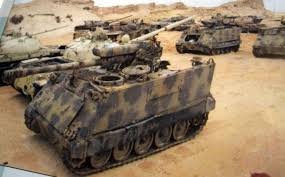
Label: D-30